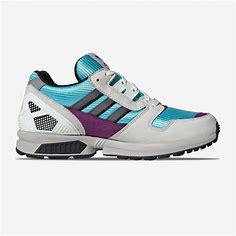
Brand: Adidas
Model: ZX 8000